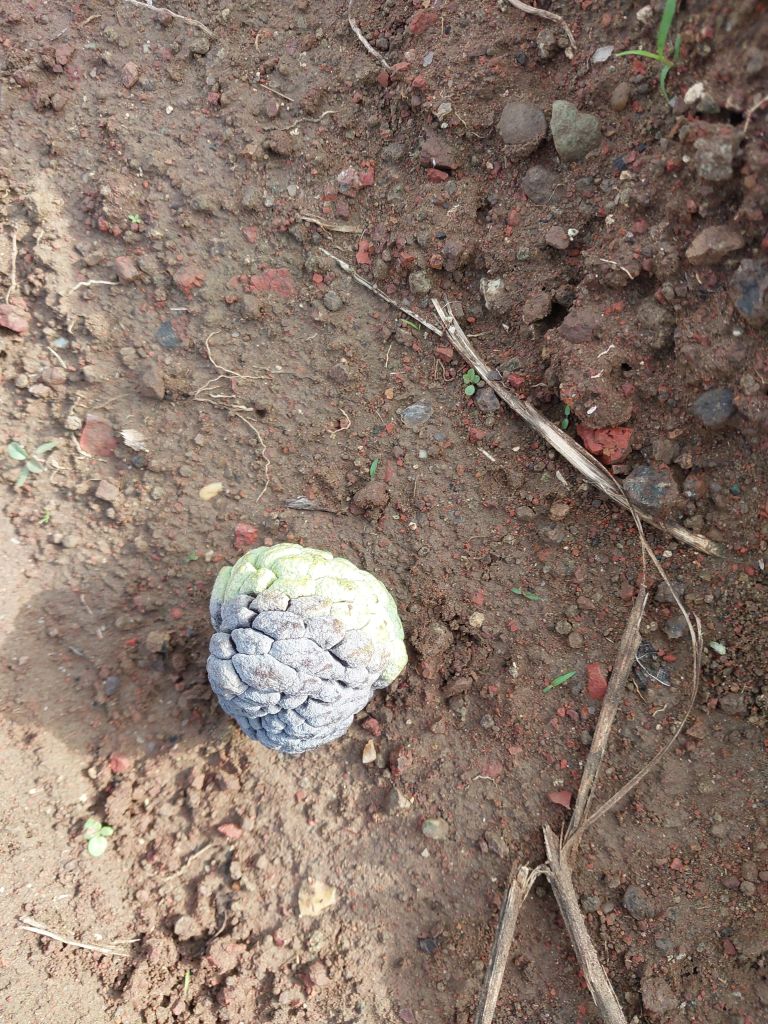
Disease label: Blank Canker